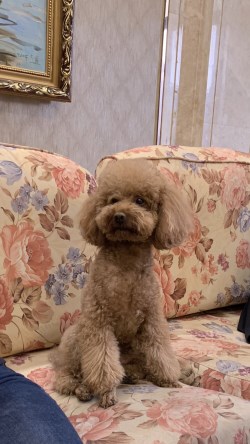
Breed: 7449-n000128-teddy